Pennsylvania Route 340

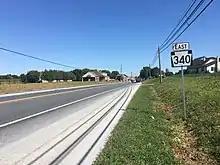
PA 340 eastbound entering Intercourse

PA 340 enters West Caln Township in Chester County and becomes West Kings Highway, passing southeast through woods and fields and reaching an intersection with PA 10 in the community of Compass. At this point, PA 10 turns southeast for a brief concurrency with PA 340 before PA 340 splits to the east. The road runs through wooded areas with some homes and fields, passing through the community of Wagontown. The route curves southeast before running east again and becoming the border between West Caln Township to the north and the city of Coatesville to the south. PA 340 crosses the West Branch Brandywine Creek and runs along the border between West Brandywine Township to the north and Coatesville to the south as it comes to the junction with PA 82 in the community of Siousca.